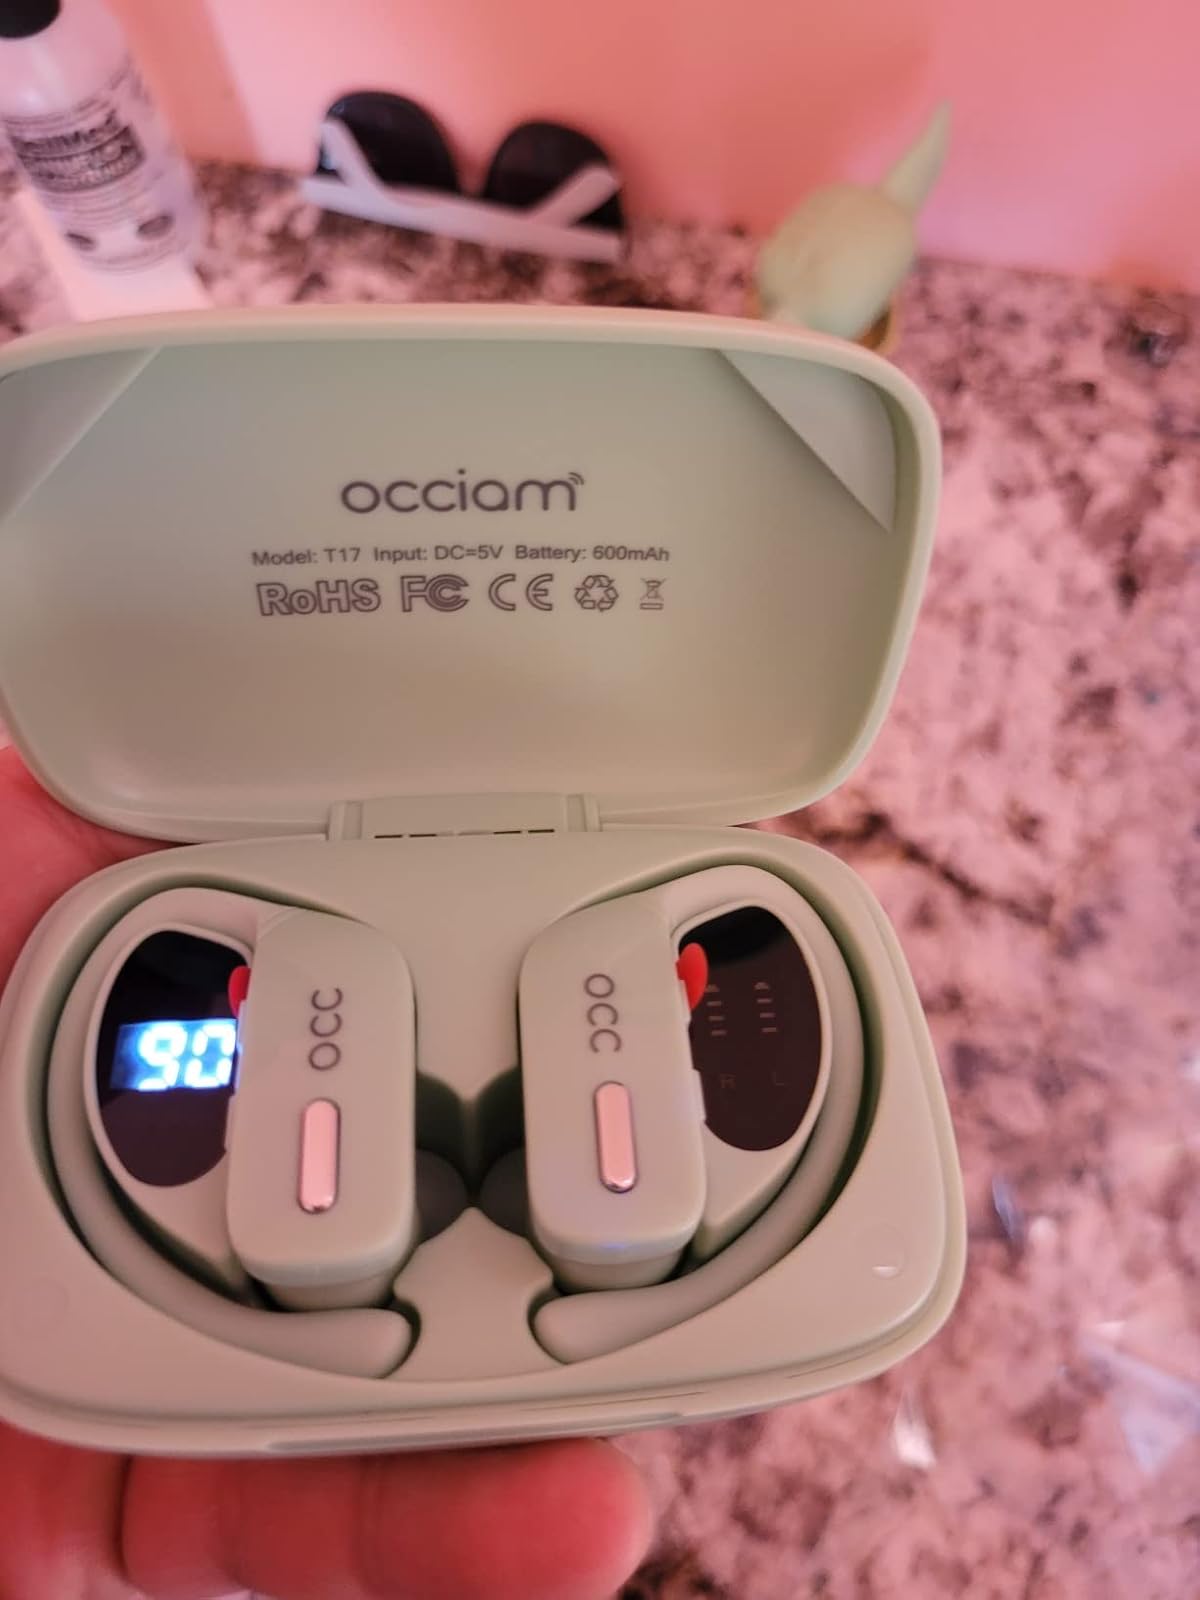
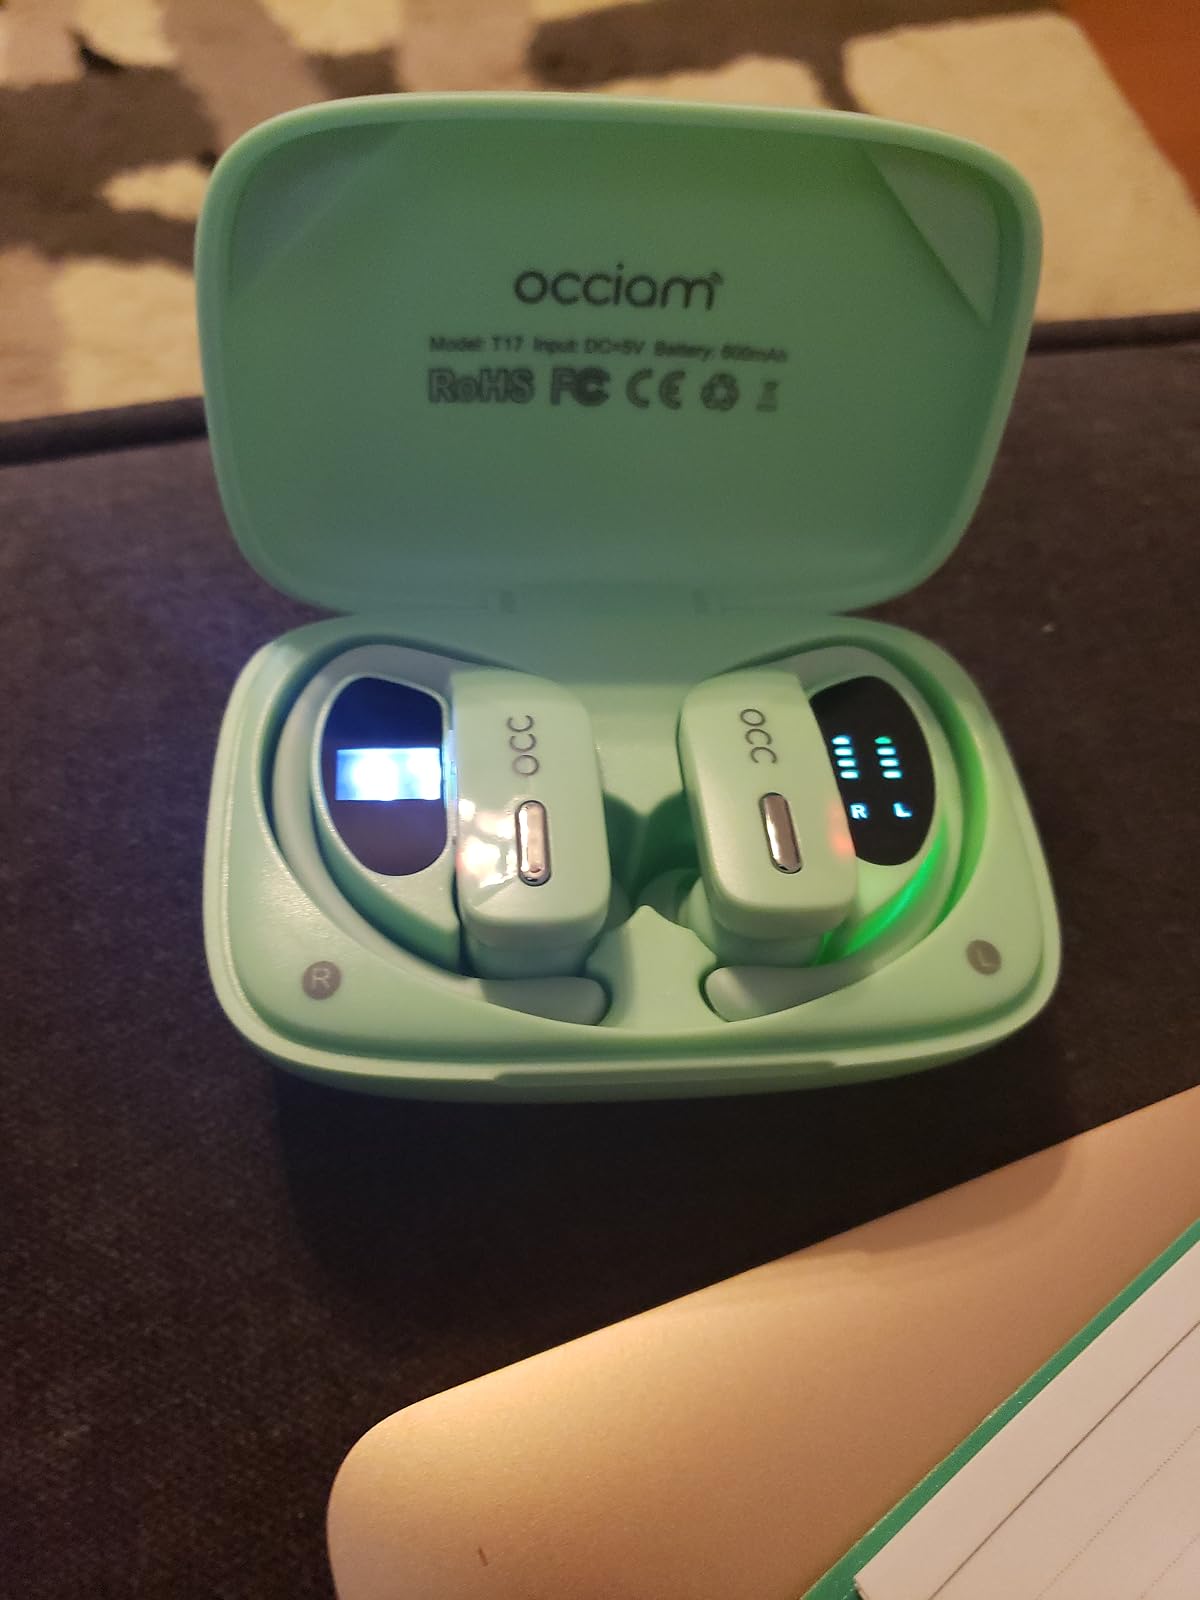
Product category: earbuds
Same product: yes